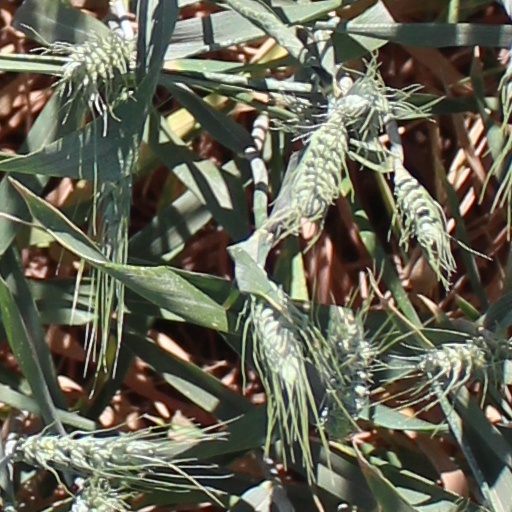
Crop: wheat